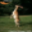
Label: deer